Kentucky Wildcats men's basketball

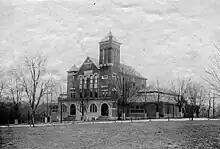
A 1909 picture of Buell Armory Gymnasium (right side) and Alumni Hall (main building) on the campus of the University of Kentucky.

"The NCAA began seeding the tournament with the 1979 edition."